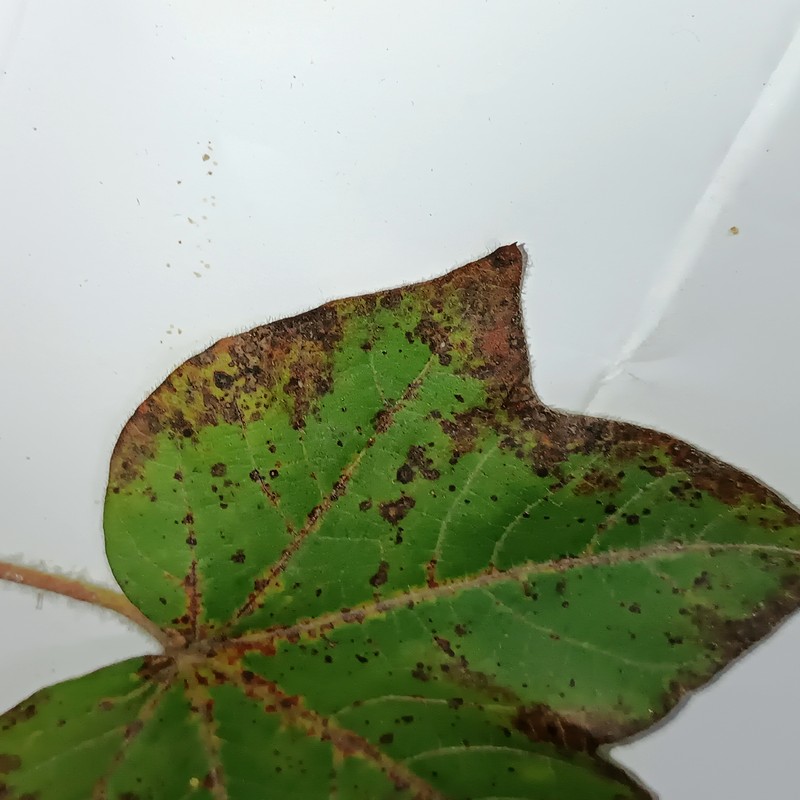
Label: Bacterial Blight